Lindesnes

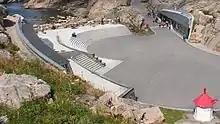
Lindesnes Fjellhallen (Millenium-Fjellhallen built in the rocks 2000–2004)

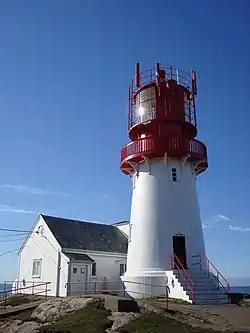
Lindesnes fyr. The lighthouse is close to the southernmost point of mainland Norway.

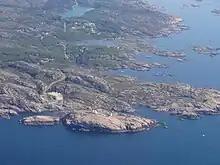
Aerial view of the southern coastline of Lindesnes

The municipality of Lindesnes was created as a new municipality on 1 January 1964 after the merger of the older municipalities of Spangereid (population: 899), Sør-Audnedal (population: 2,323), and Vigmostad (population: 589).